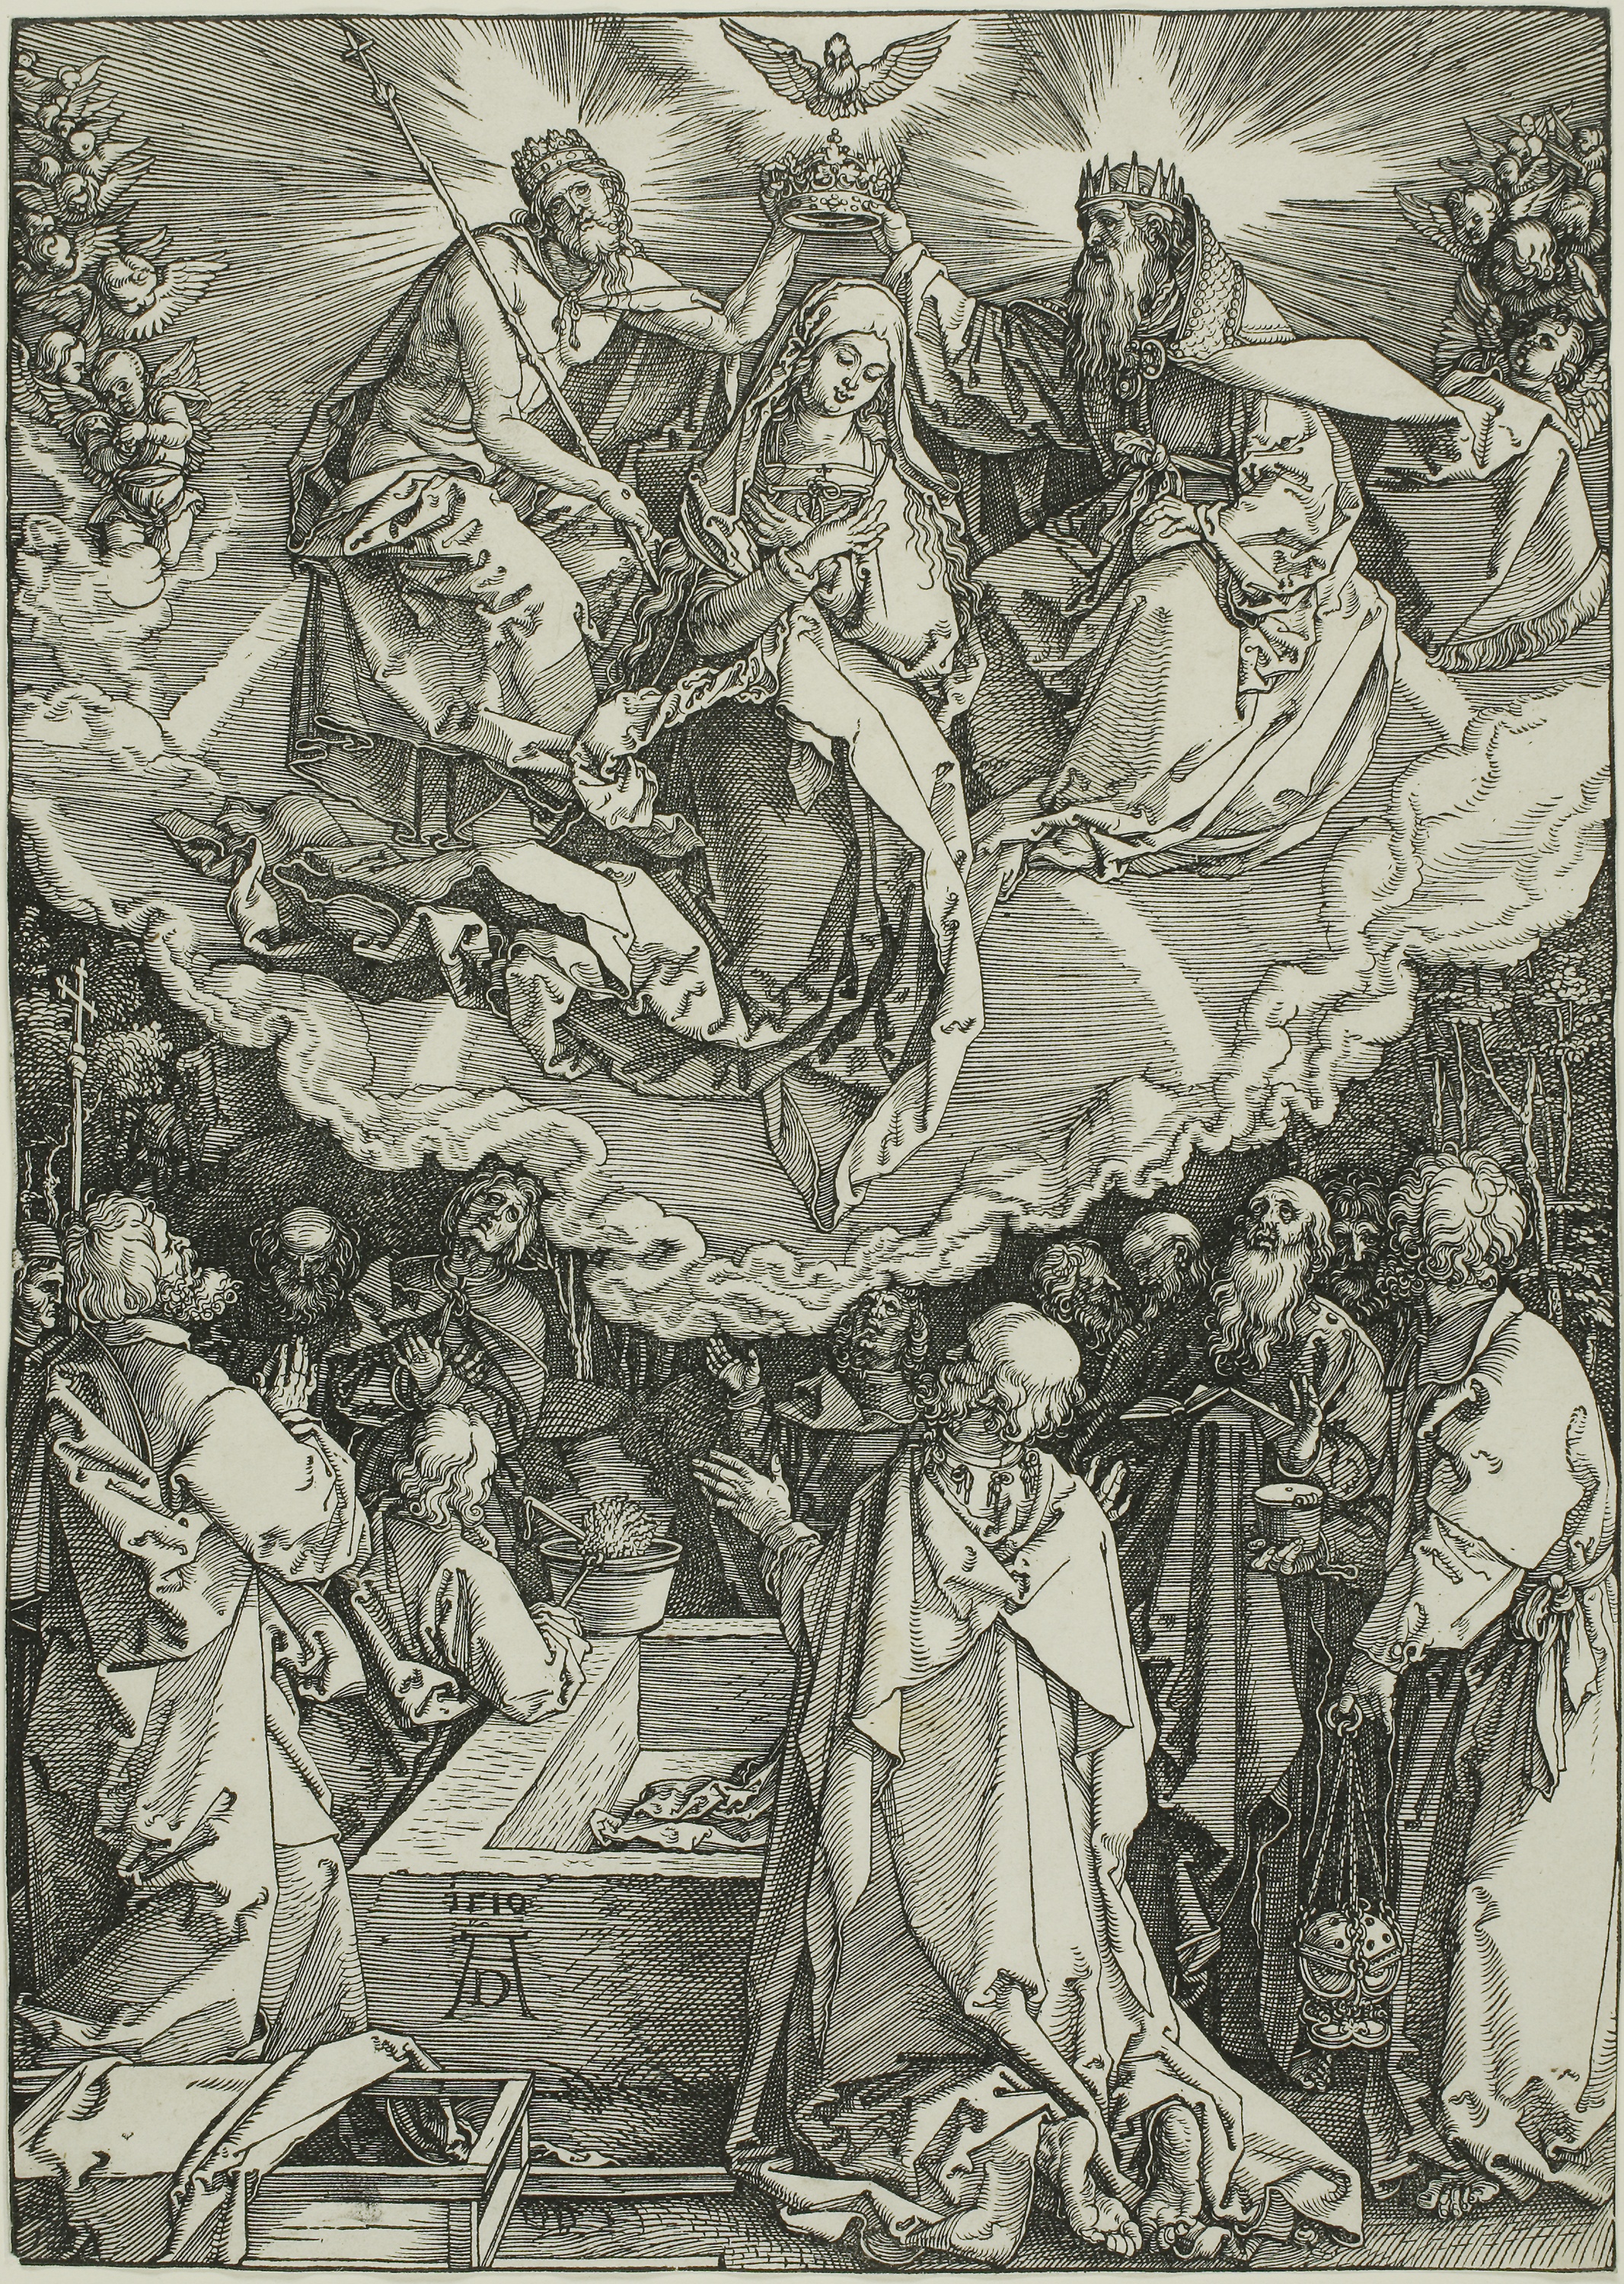
art, black and white, history, fictional character, monochrome, illustration, mythology, tree, fiction, visual arts, middle ages, artwork